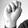
ASL letter: N